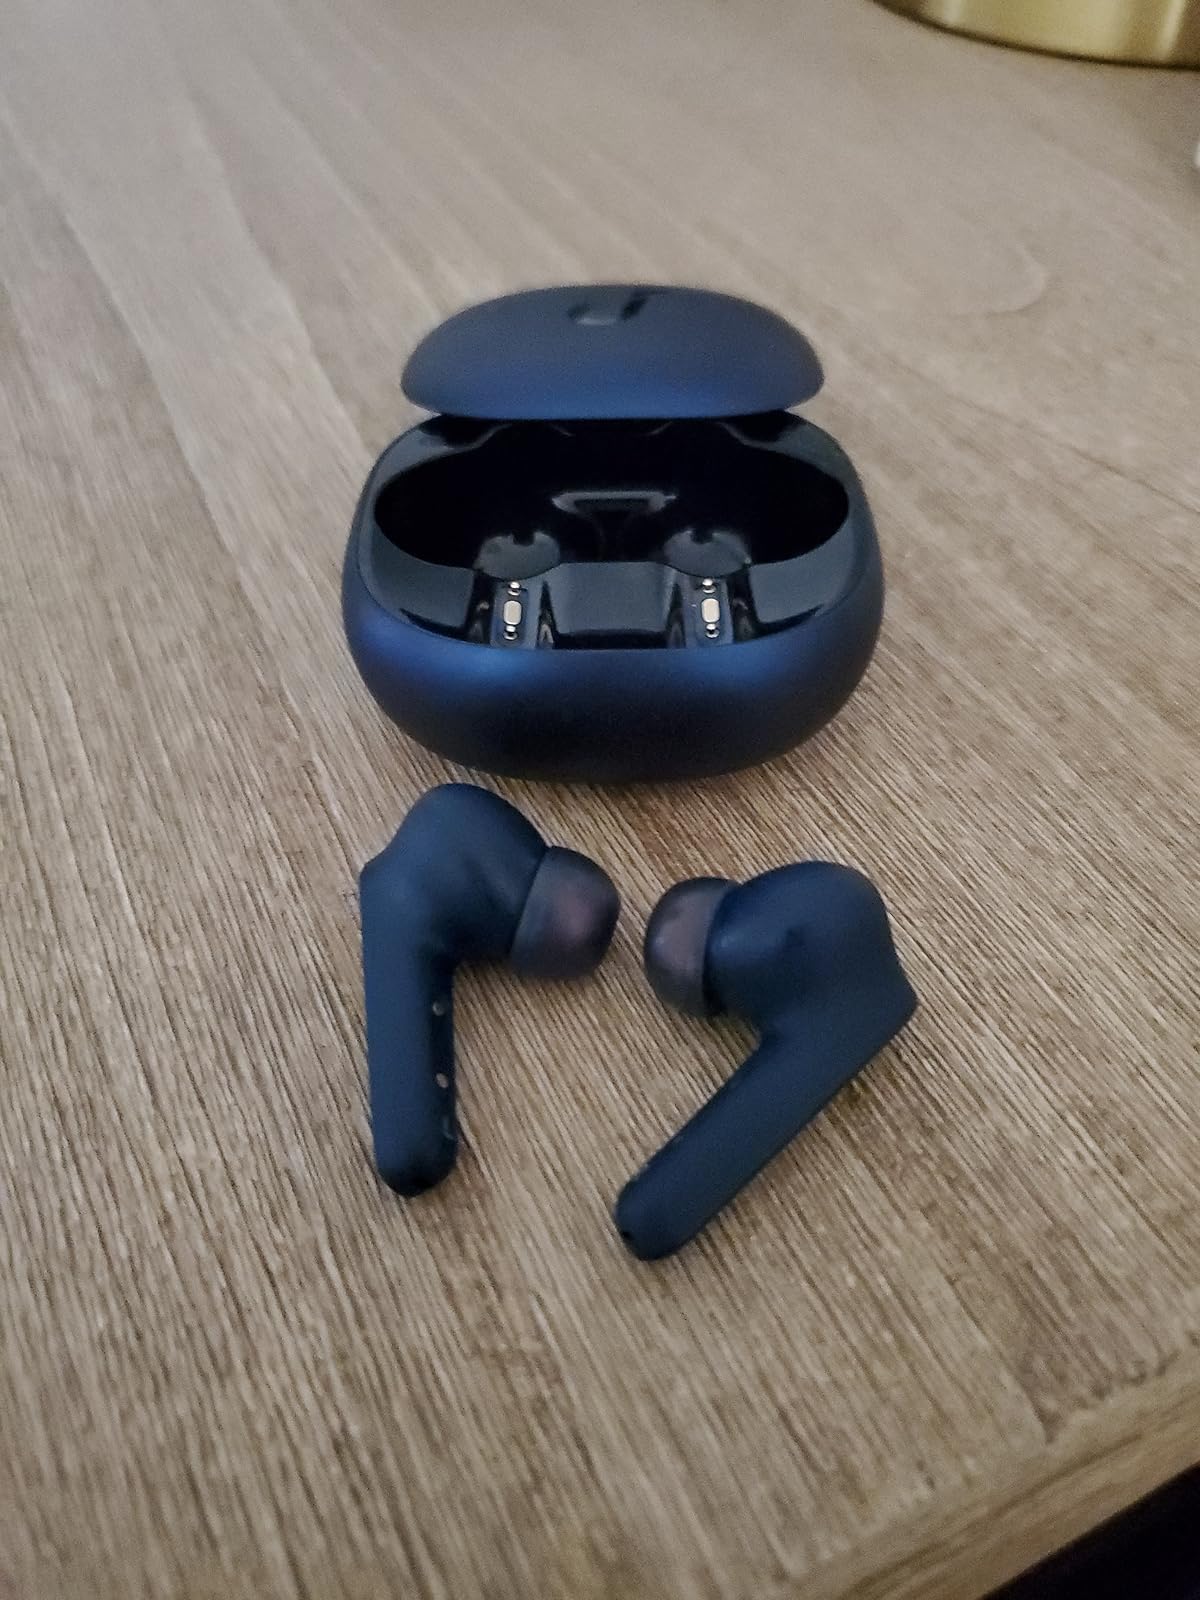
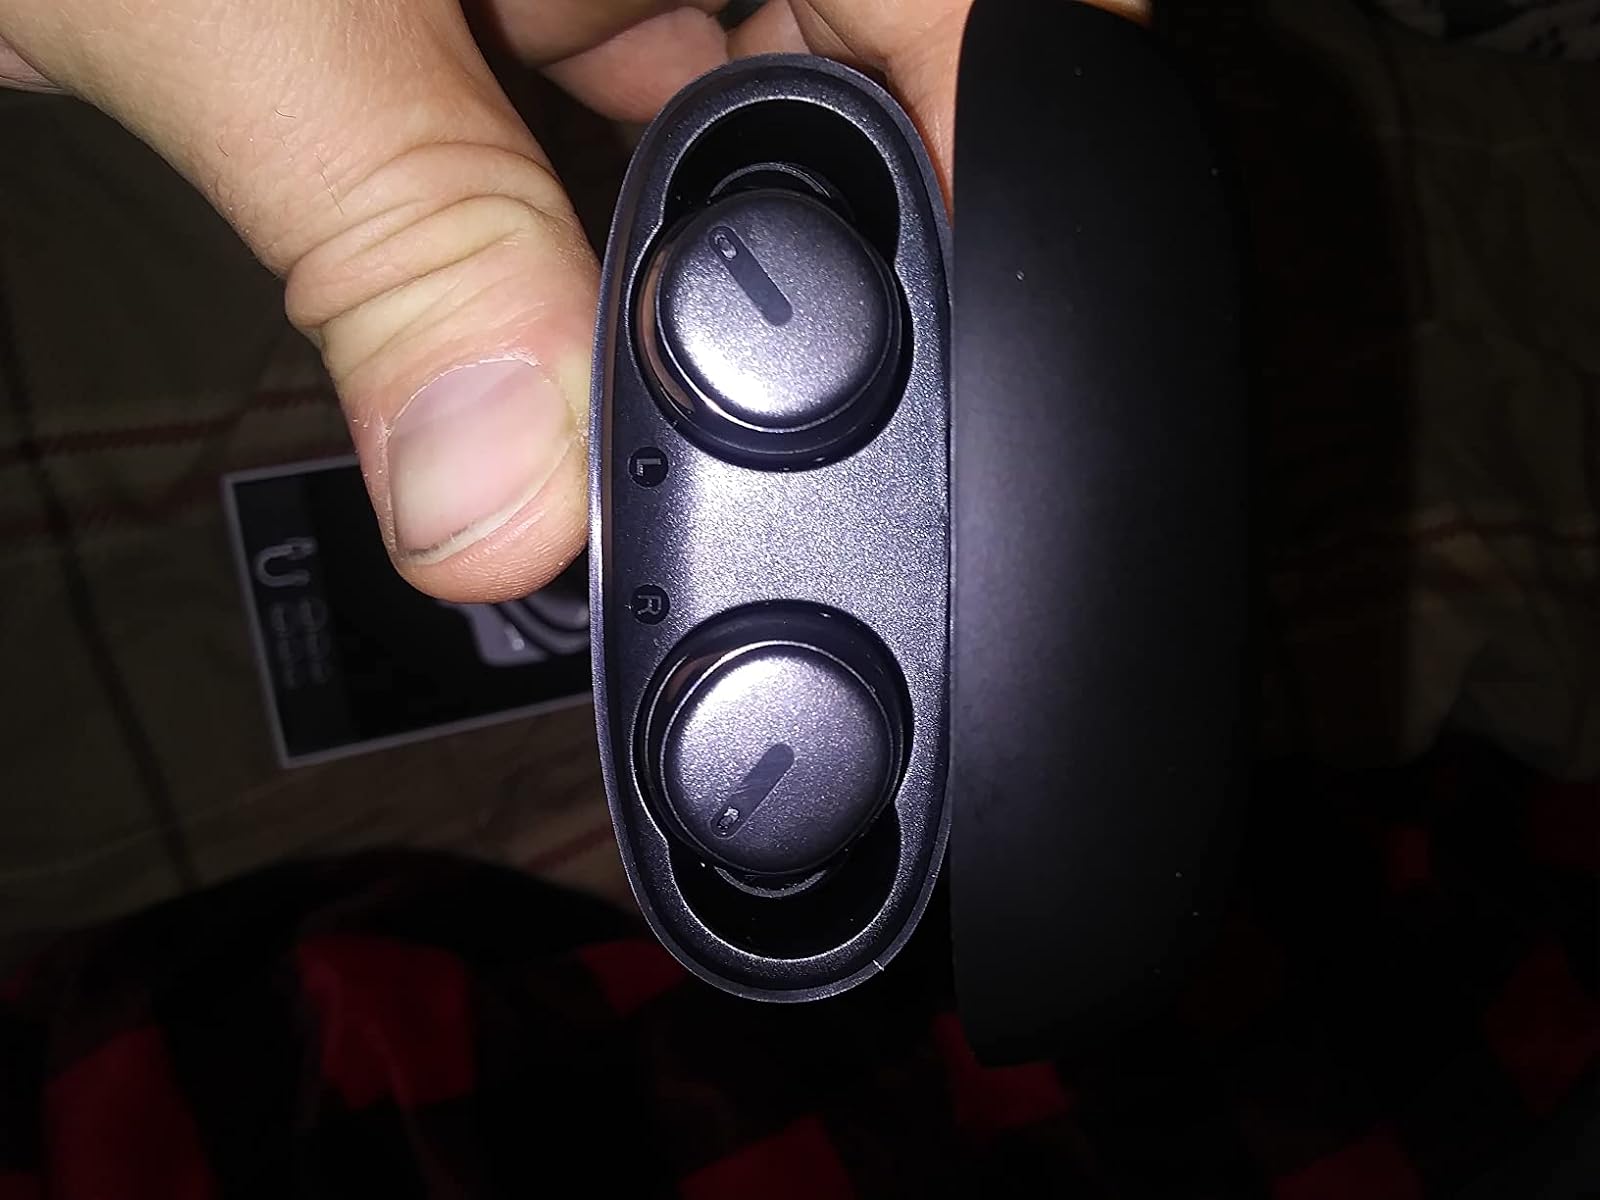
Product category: earbuds
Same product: no